The Boss of Rustler's Roost

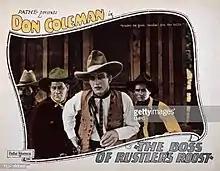

The Boss of Rustler's Roost is a 1928 American silent Western film directed by Leo D. Maloney and starring Eugenia Gilbert, Ben Corbett and Tom London.